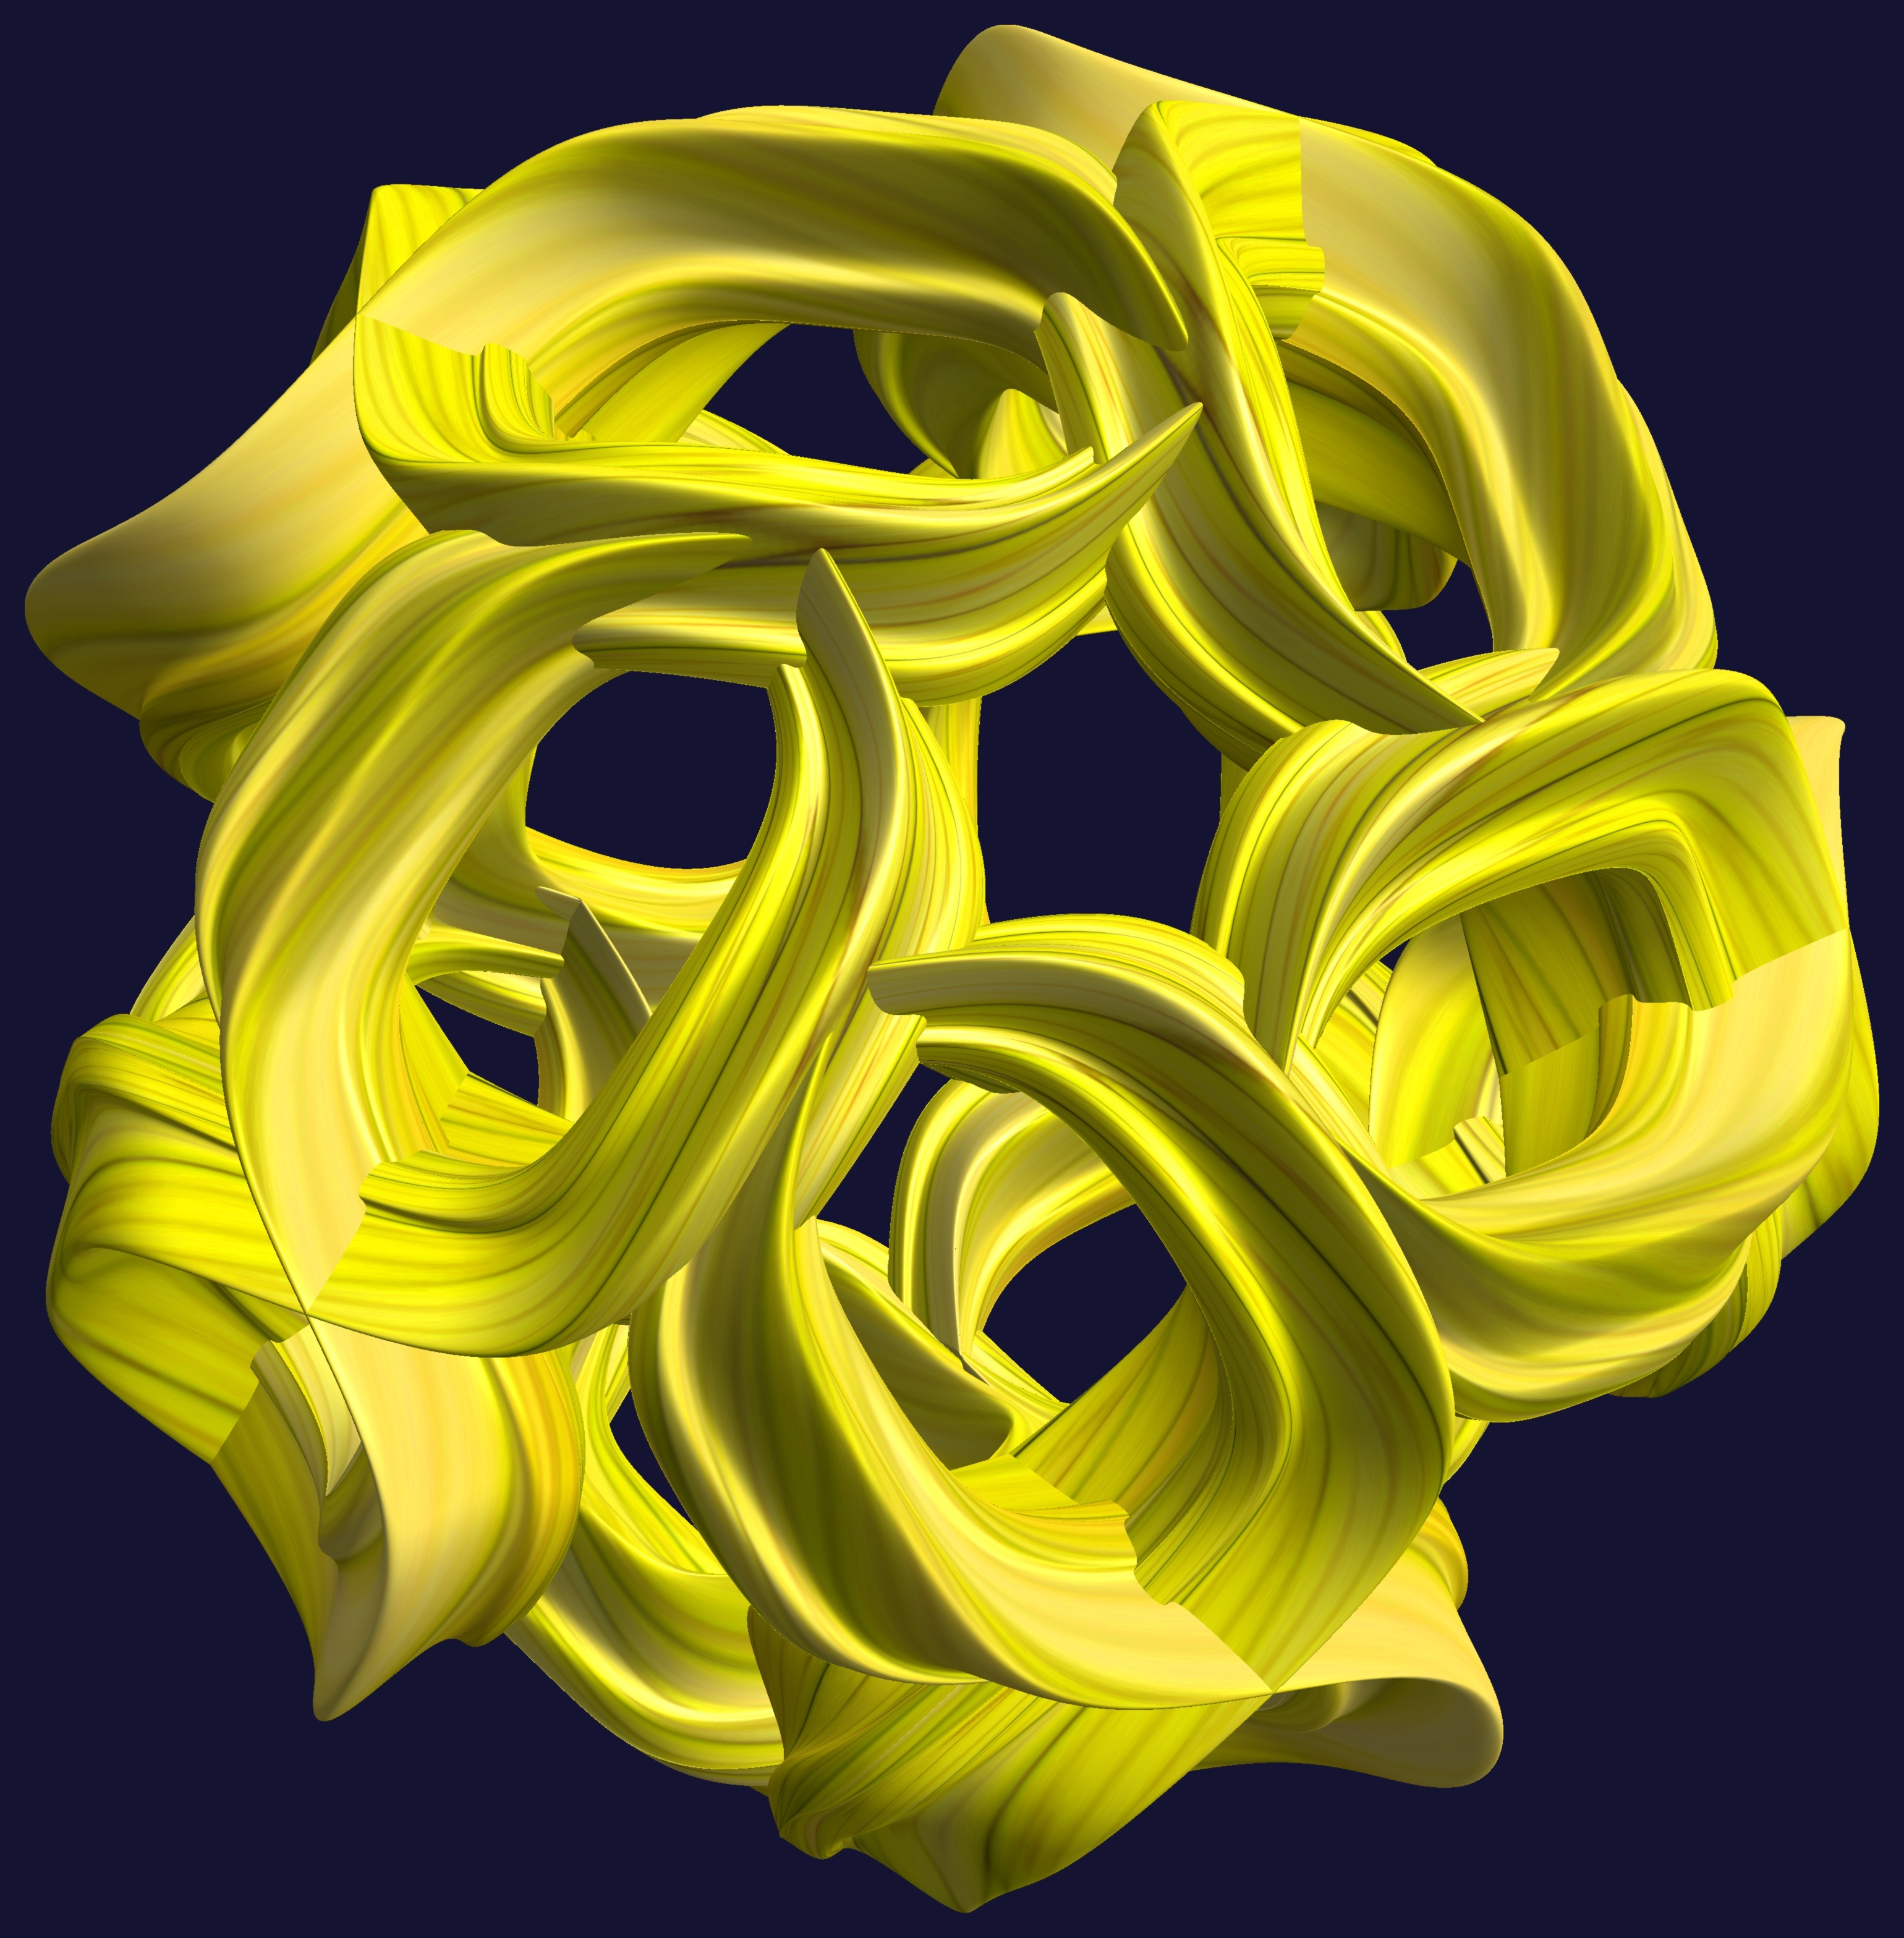
abstract, structure, texture, flower, petal, pattern, geometry, yellow, circle, sunflower, font, sculpture, illustration, design, symmetry, 3d, graphic, shape, torus, mathematica, cg, parametricplot3d, code, program, algorithm, mapping, geometricsculpture, flowering plant, daisy family, land plant